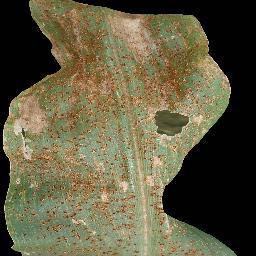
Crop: corn
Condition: (maize)_common_rust